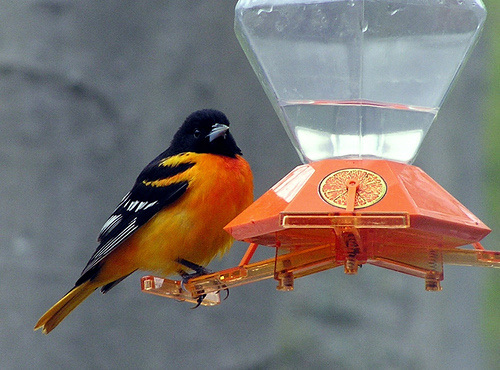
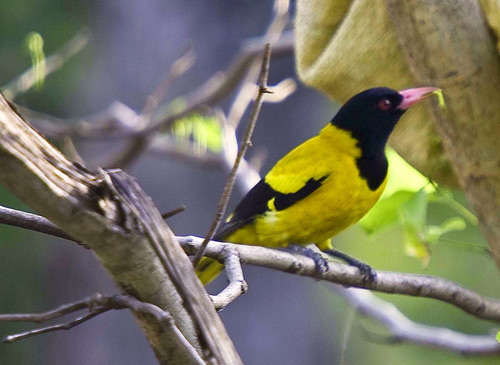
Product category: misc
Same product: yes